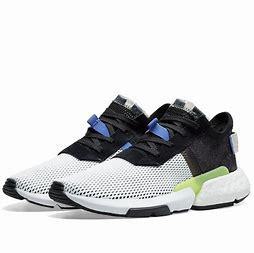
Brand: Adidas
Model: Pod S3 1